Siachen conflict

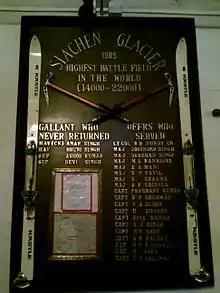
A memorial at the headquarters of the Dogra Regiment of the Indian Army in remembrance of members of the regiment who died or served in the Siachen Conflict.

April 1984 Operation Meghdoot: Indian Army under the leadership of Lt. Gen. Manohar Lal Chibber, Maj. Gen. Shiv Sharma, and Lt. Gen. P. N. Hoon learned of the plan by Pakistan Army to seize Sia La, and Bilafond La, on the glacier. Indian Army launched an operation to preempt the seizure of the passes by the Pakistan Army. Men of the Ladakh Scouts and Kumaon Regiment occupy Bilafond La on 13 April and Sia La on 17 April 1984 with the help of the Indian Air Force. Pakistan Army, in turn, learned of the presence of Ladakh Scouts on the passes during a helicopter recon mission. In response to these developments, Pakistan Army initiated an operation using troops from the Special Services Group and Northern Light Infantry to displace the three hundred or so Indian troops on the key passes. This operation led by the Pakistan Army led to the first armed clash on the glacier on 25 April 1984.